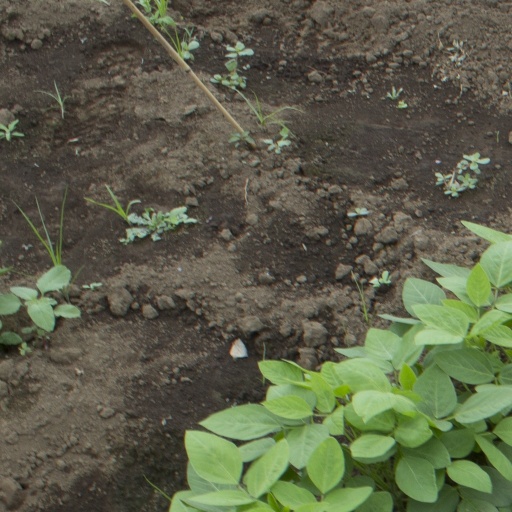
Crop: soybean